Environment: real
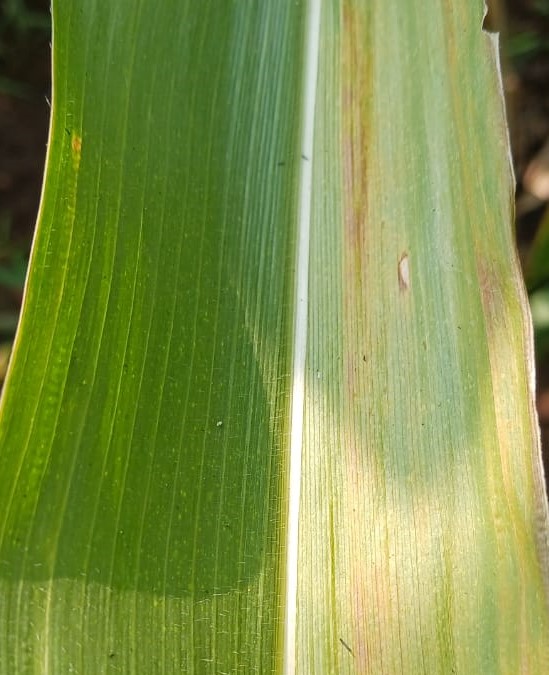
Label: nitrogen_deficiency